William of Saliceto

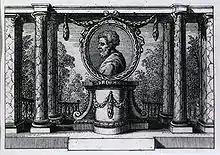
William of Salicet

William of Salicet (1210–1277) (Italian: "Guglielmo da Saliceto"; French: "Guillaume de Salicet"; Latin: "Guilielmus de Salicetum") was an Italian surgeon and cleric in Saliceto.